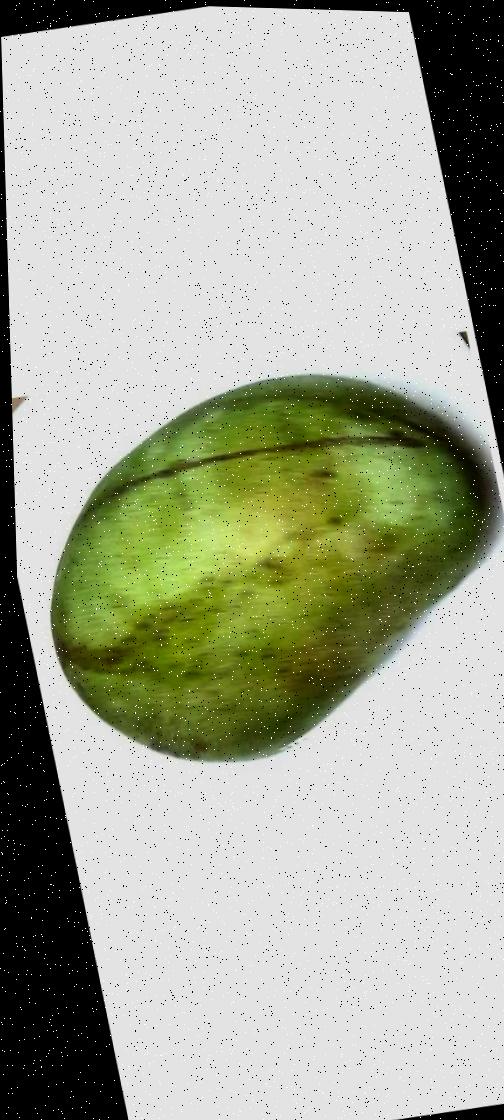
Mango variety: Fazli Classic